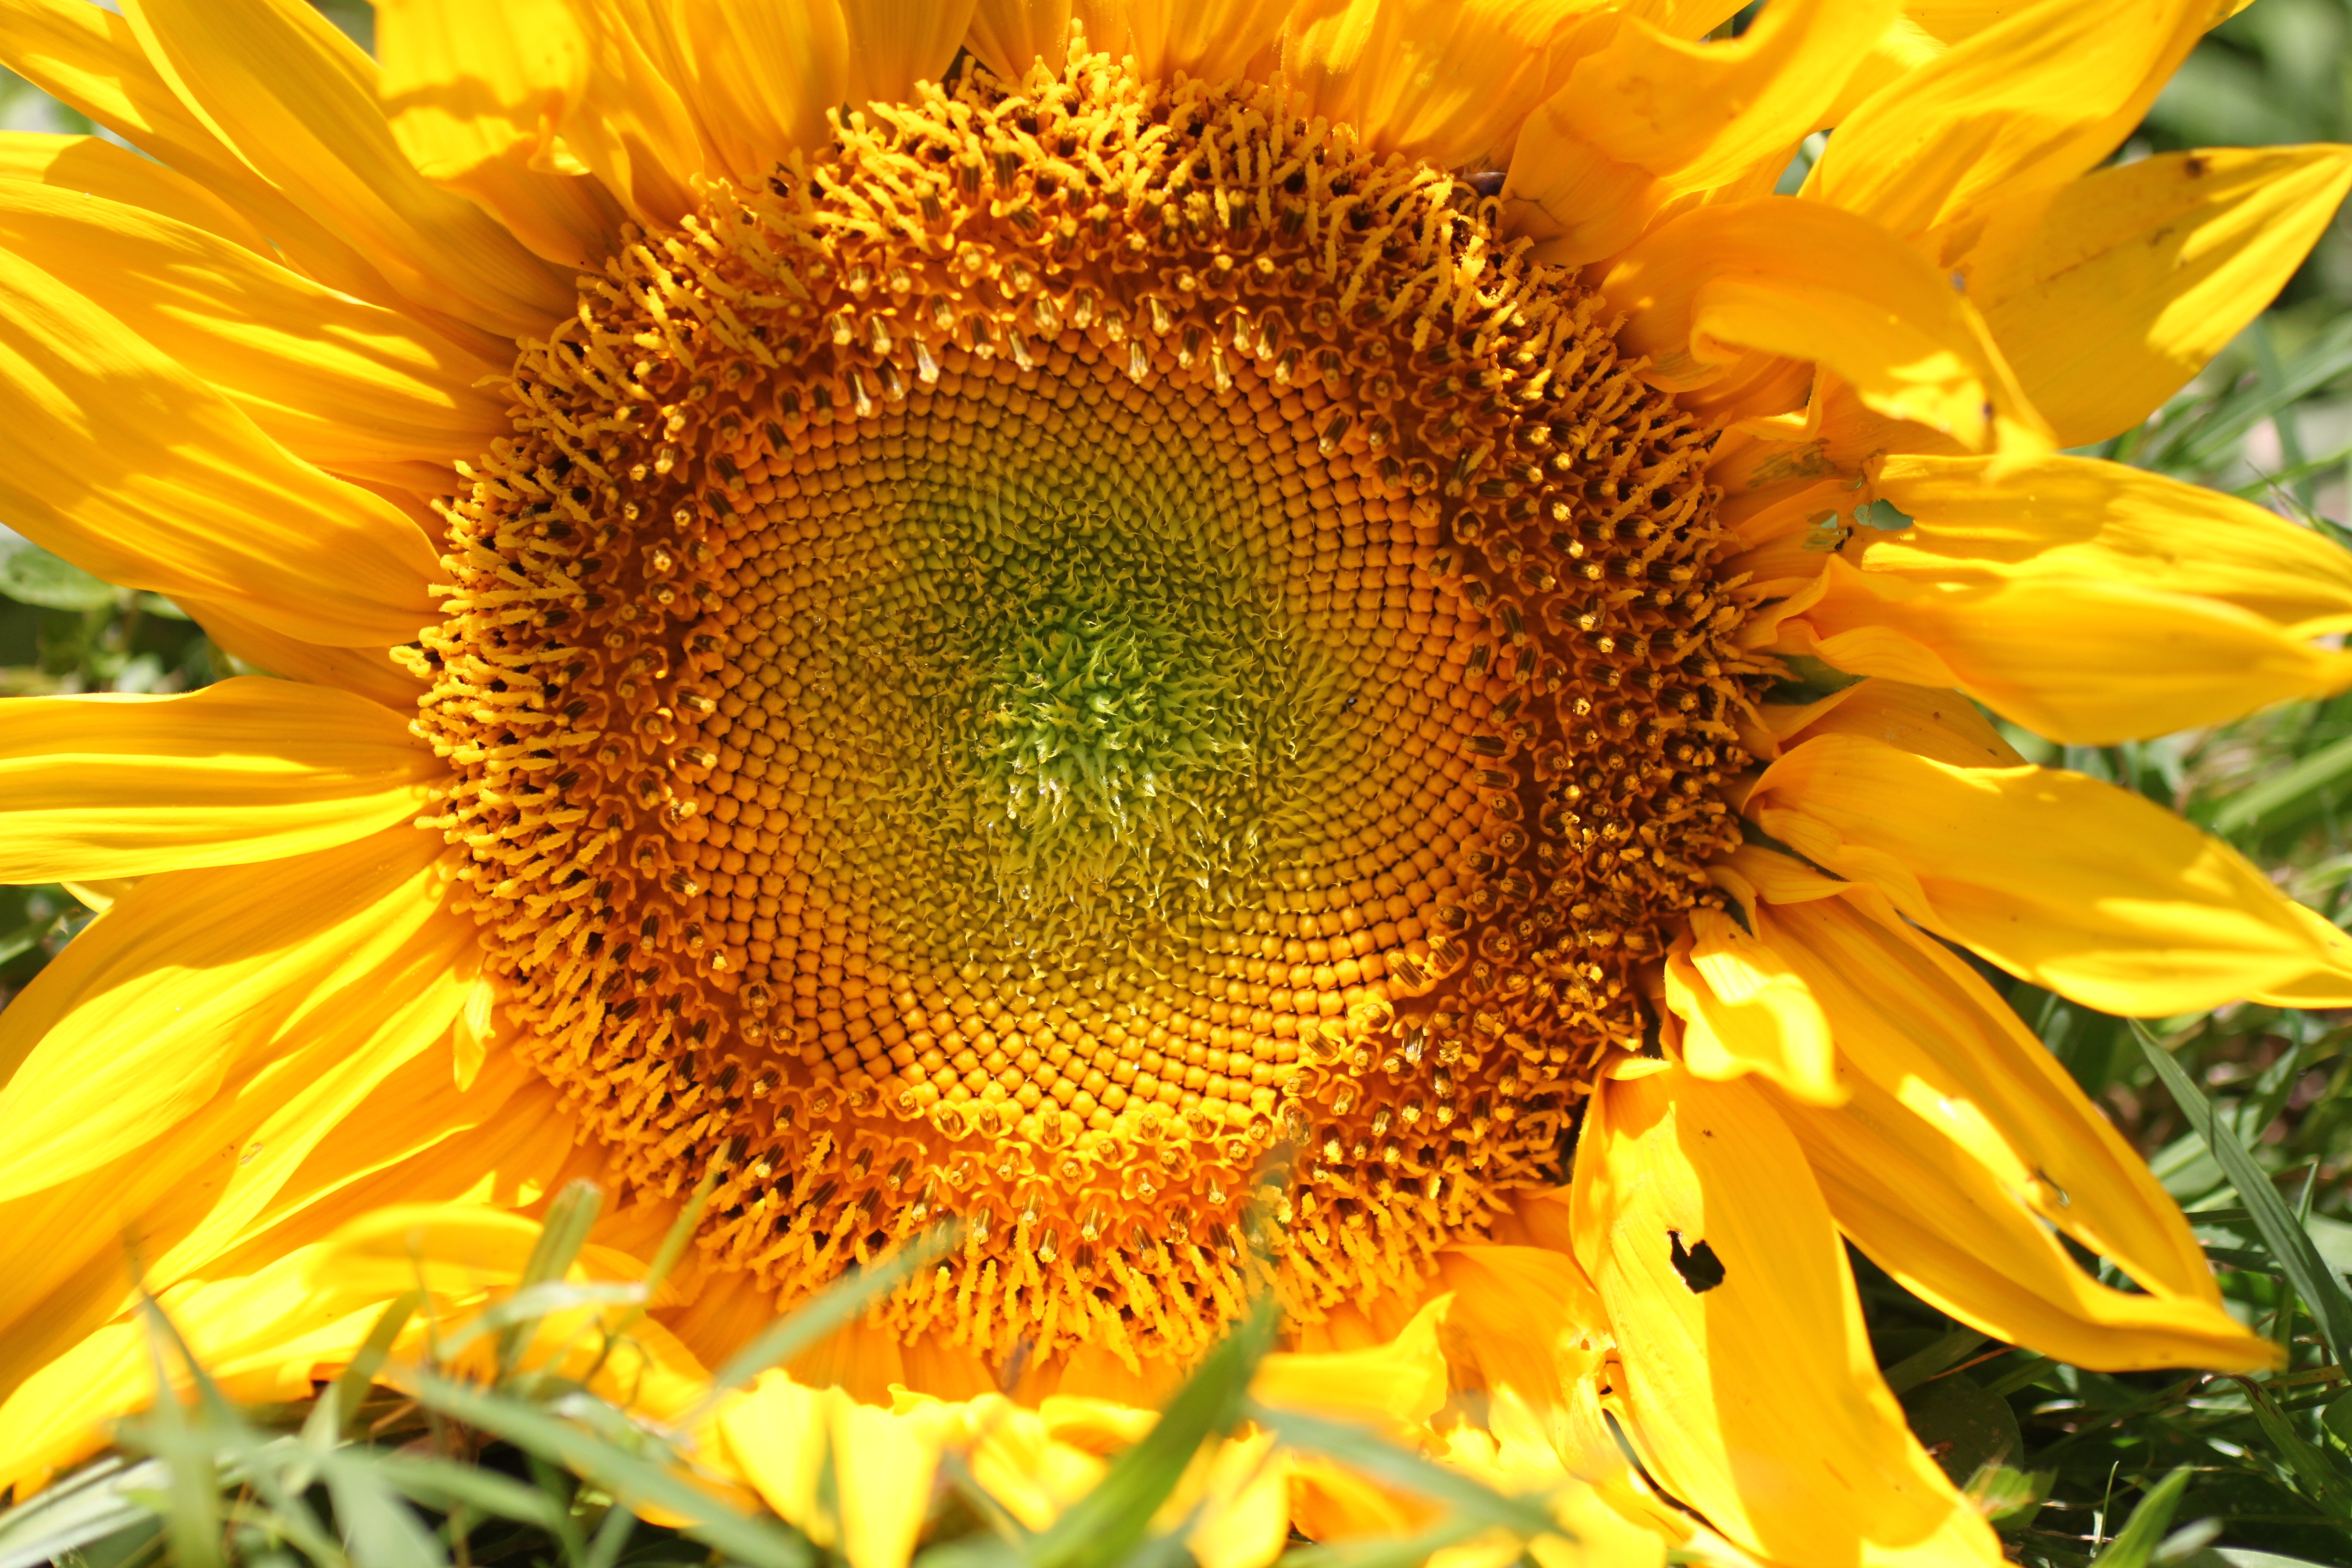
nature, plant, sunshine, sun, field, flower, petal, summer, rural, produce, yellow, agriculture, closeup, flora, season, sunflower, cheerful, sunny, petals, head, big, day, vegetarian food, flowering plant, daisy family, sunflower seed, annual plant, land plant